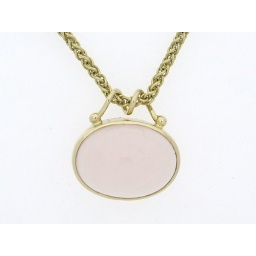
Large rose quartz stone set in 14k yellow gold